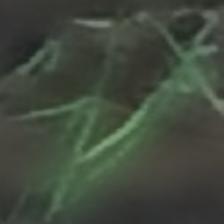
Label: clustered